Sir Edward Crosbie, 5th Baronet

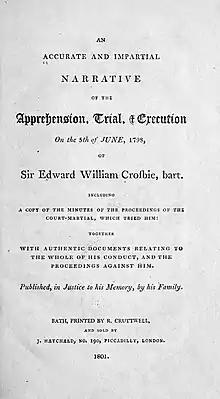

In a letter from the Rev. Robert Robinson to Mrs. Boissier, dated Tullow, 30 Jan. 1799, Robinson wrote: